Acherontiscus

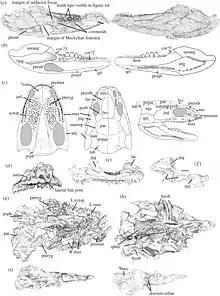
Diagrams and CT scans of the skull

The part of the skull behind the eyes is composed of several bones which were difficult to interpret due to crushing and differing hypotheses about their arrangement and naming. Perhaps the least controversial were the jugal and postorbital bones, which were found by most paleontologists who studied the specimen. Some authors, such as Carroll (1969), Carroll & Kuhn (1998), and Ruta "et al." (2003) identified a postfrontal bone in front of the postorbital, but CT data from Clack "et al." (2019) argued that this bone was actually the postorbital, which was followed by a supratemporal bone. Above those bones were a pair of parietals which overlooked much longer bones that reached the rear face of the skull. These bones included the squamosal and quadratojugal bones (near the jaw), and possibly one or more additional bones. The rear edge of the skull was smoothly convex, with no unusual embayments such as the otic notch of temnospondyls and other "labyrinthodonts". The bones at the rear part of the head are covered with shallow pits, while bones located further forward are smoother. Certain bones near the orbits possessed sensory grooves known as lateral lines.